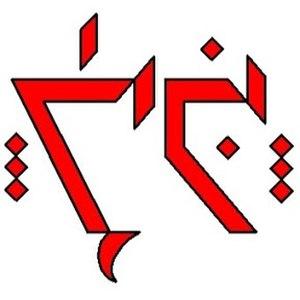
L'ithkuil est une langue construite expérimentale et philosophique conçue par John Quijada depuis 1978. Le mot « iţkuîl », romanisé en « ithkuil » signifie représentation hypothétique du langage.